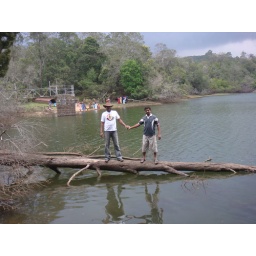
On a fallen tree in berijam lake